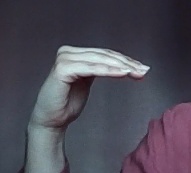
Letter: haa